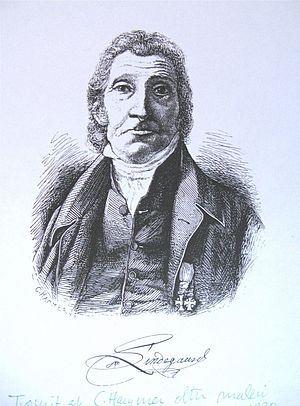
Peter Lindegaard (gartner)
Peter Lindegaard var en dansk slotsgartner.